Canton of Latour-de-France

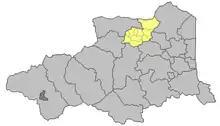
Location of the canton in Pyrénées-Orientales

The Canton of Latour-de-France is a French former canton of Pyrénées-Orientales department, in Languedoc-Roussillon. It had 5,200 inhabitants (2012). It was disbanded following the French canton reorganisation which came into effect in March 2015. It consisted of 10 communes, which joined the new canton of La Vallée de l'Agly in 2015.